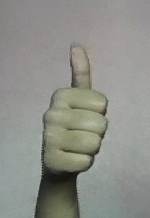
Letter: aleff